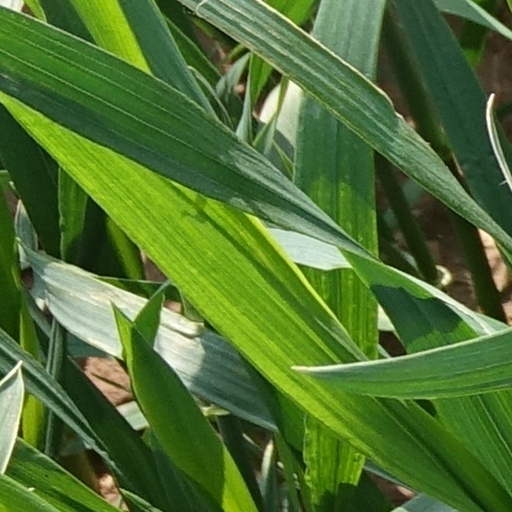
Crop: wheat